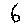
Label: 6